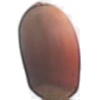
Label: Hazelnut 1